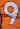
Number: 9